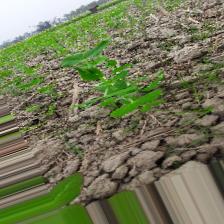
Label: Normal